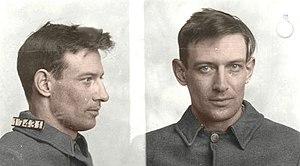
Robert Franklin Stroud, né le 28 janvier 1890 à Seattle, dans l'État de Washington, et mort le 21 novembre 1963 à Springfield dans le Missouri, surnommé l'« homme aux canaris d'Alcatraz », était un prisonnier à la prison fédérale d'Alcatraz qui trouva prétendument un réconfort à son emprisonnement en élevant et vendant des oiseaux. Malgré son surnom, il ne fit jamais commerce d'oiseaux pendant sa détention à Alcatraz, mais bien pendant qu'il était à la prison fédérale de Leavenworth. Cette confusion provient d'un film qui l'a rendu célèbre : Le Prisonnier d'Alcatraz, bien que le film montre qu'il abandonne ses oiseaux en étant transféré dans le pénitencier de haute sécurité.